Hutong

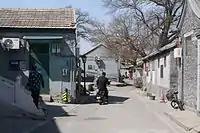
A residential hutong

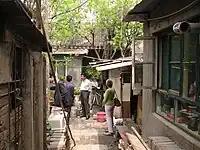
A typical courtyard of a Hutong. On the roof the owner keeps his pigeons

During China's dynastic period, emperors planned the city of Beijing and arranged the residential areas according to the social classes of the Zhou dynasty (1027–256 BC). The term "hutong" appeared first during the Yuan Dynasty, and is a term of Mongolian origin, meaning "water well".